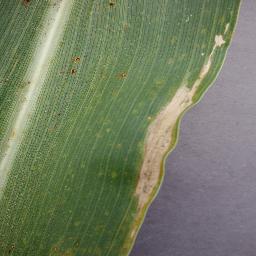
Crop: corn
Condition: (maize)_northern_blight